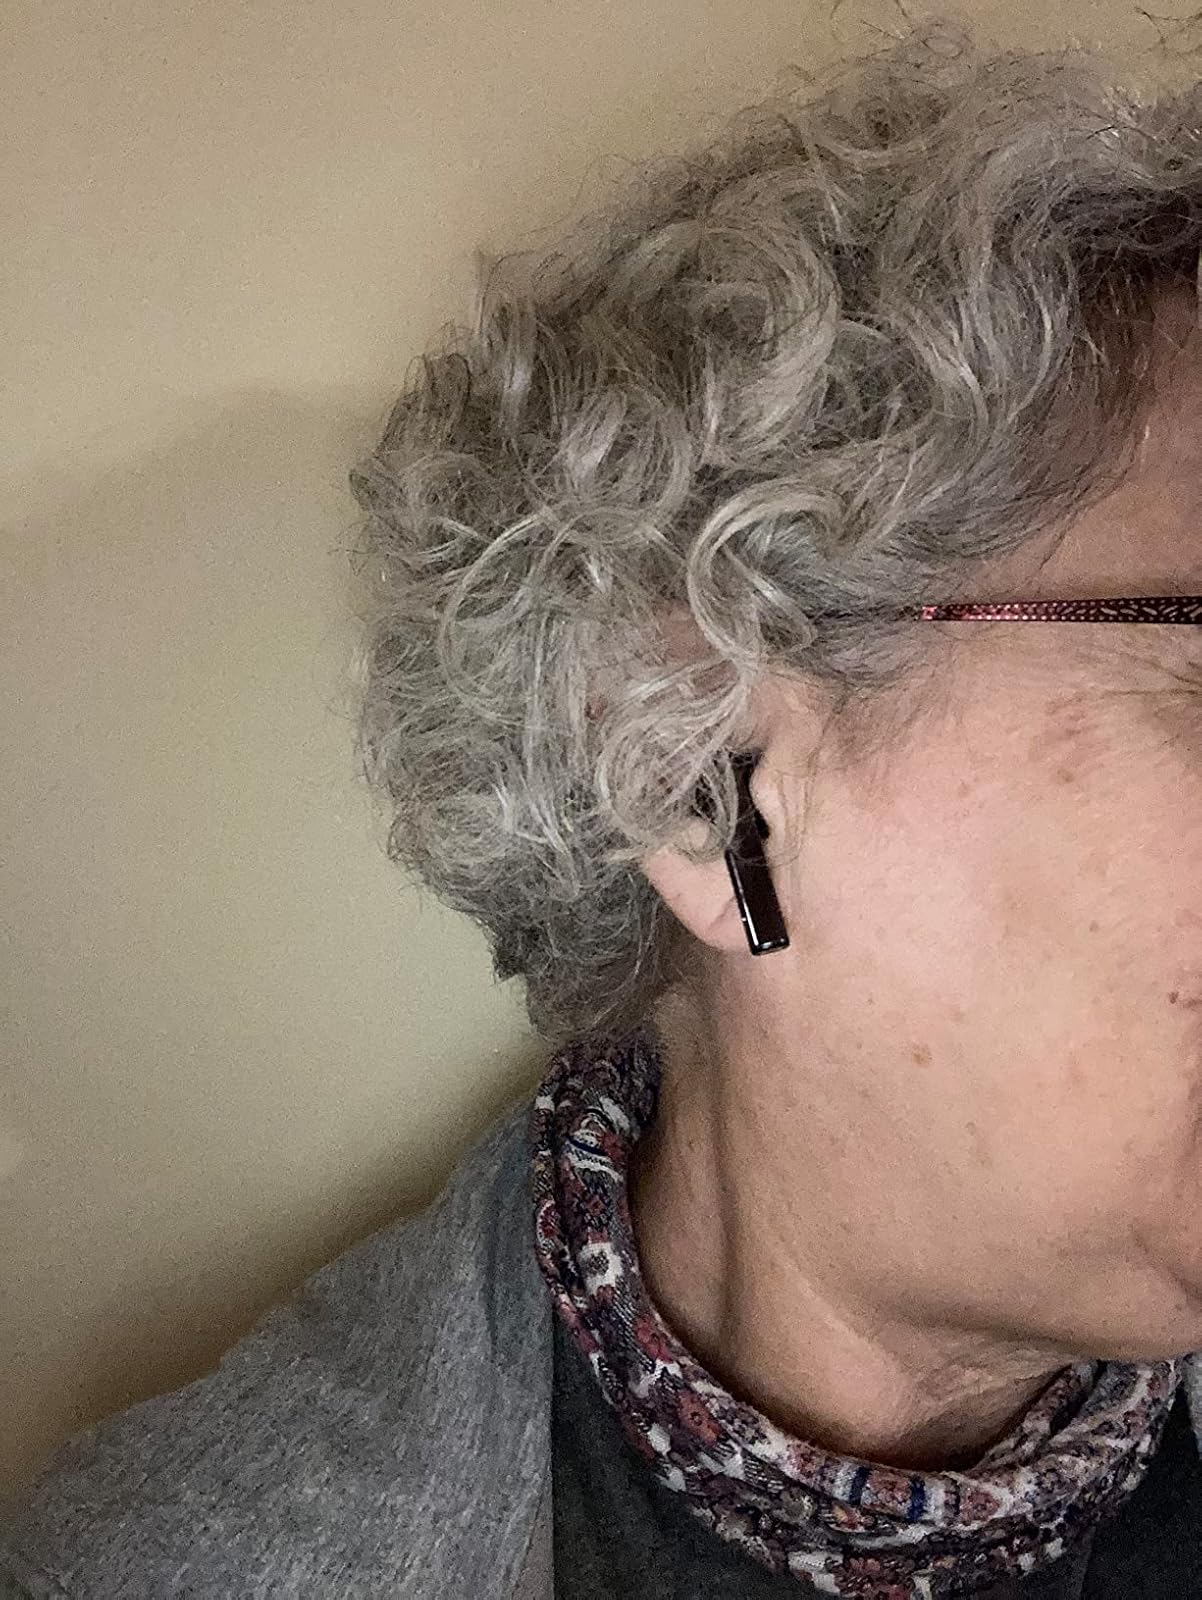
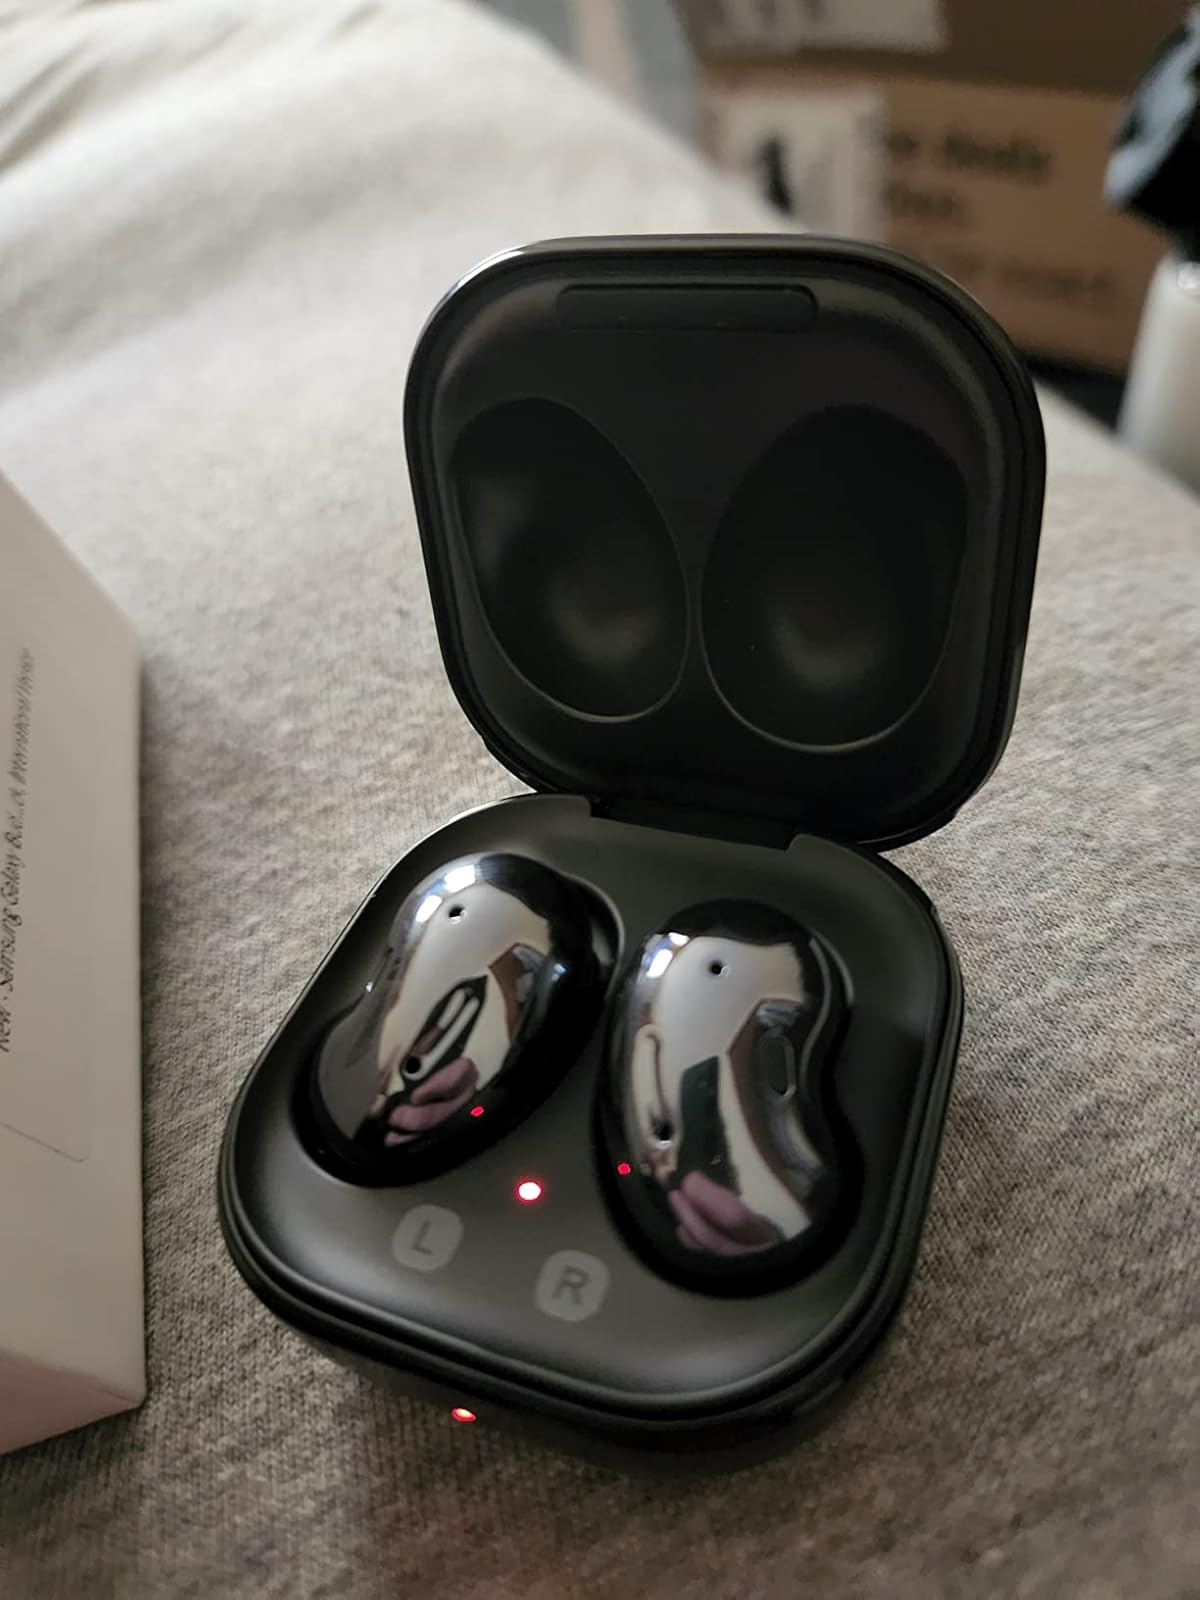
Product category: earbuds
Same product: no